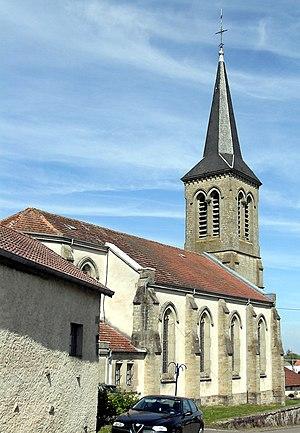
L'église de l'Assomption-de-Notre-Dame à Mont-lès-Lamarche
Mont-lès-Lamarche est une commune française située dans le département des Vosges en région Grand Est.